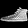
Label: Sneaker